Jim's Mowing

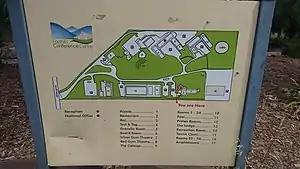
Jim's Mowing (Group) - headquarters and Foothills Conference Centre

Jim's established a conference centre for training franchisees at Mooroolbark, Victoria. This also serves as the group headquarters, and includes a call centre. Several lodges of various sizes have generously appointed ensuite bedrooms equivalent to hotel rooms, surrounding a multi room conference venue with restaurant and bar. The hotel rooms are also available to the public on a space available basis.